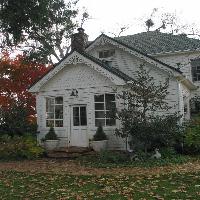
Weather: cloudy or overcast